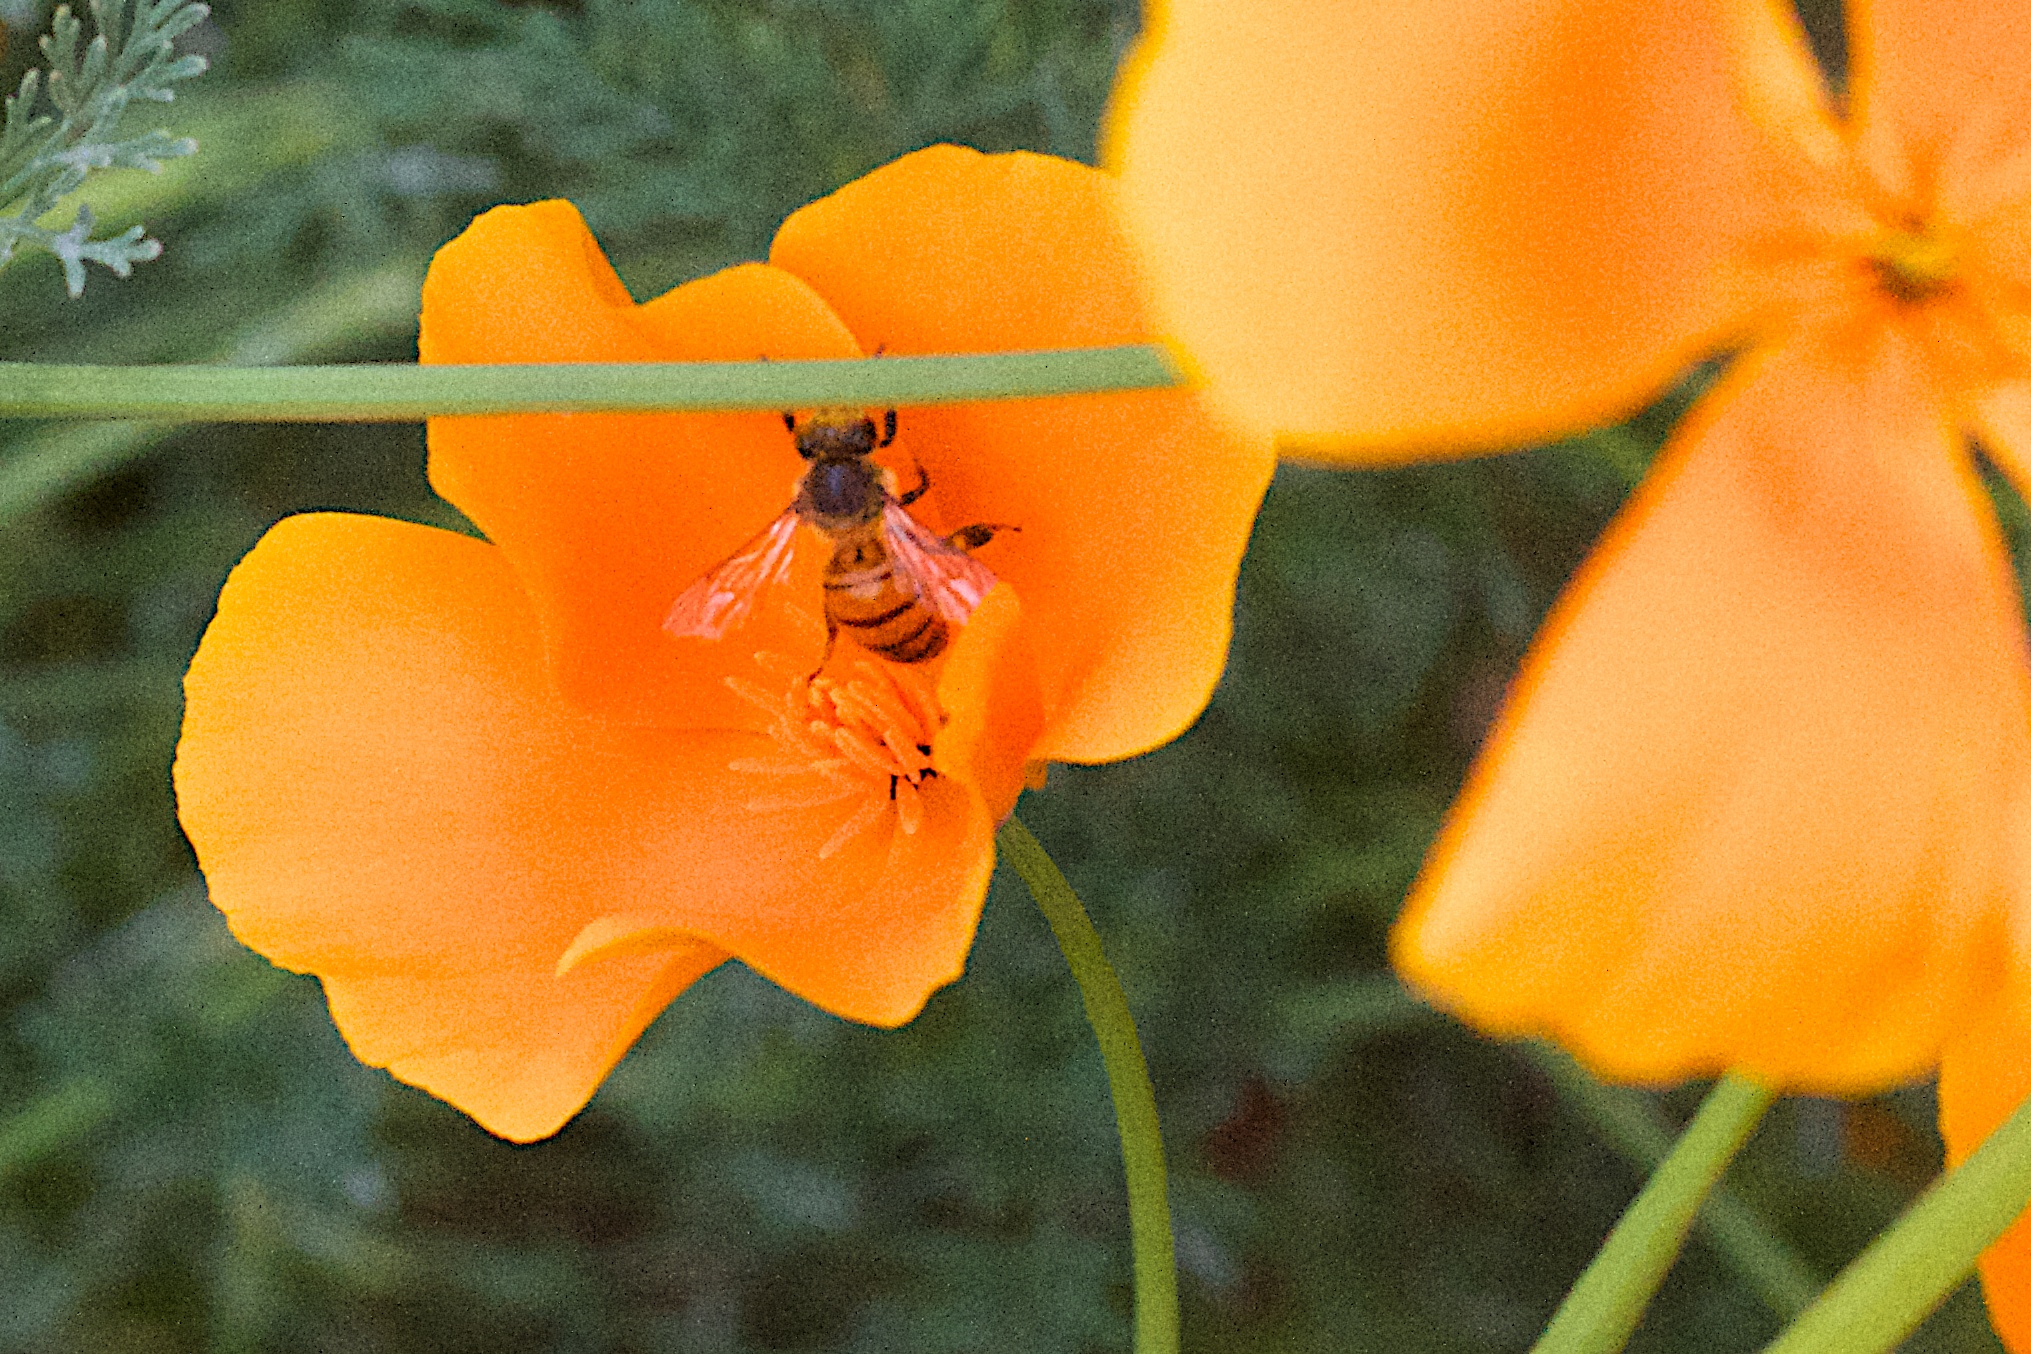
nature, plant, meadow, flower, petal, produce, botany, yellow, flora, wildflower, close up, macro photography, flowering plant, plant stem, land plant